Circuit diagram

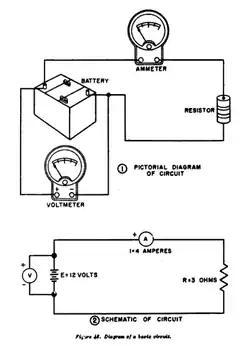
Comparison of pictorial and schematic styles of circuit diagrams

A circuit diagram (or: wiring diagram, electrical diagram, elementary diagram, electronic schematic) is a graphical representation of an electrical circuit. A pictorial circuit diagram uses simple images of components, while a schematic diagram shows the components and interconnections of the circuit using standardized symbolic representations. The presentation of the interconnections between circuit components in the schematic diagram does not necessarily correspond to the physical arrangements in the finished device.